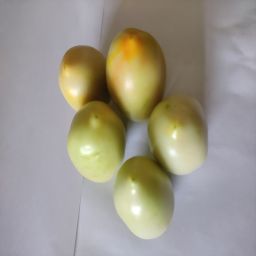
Crop: Tomato
Quality: Unripe